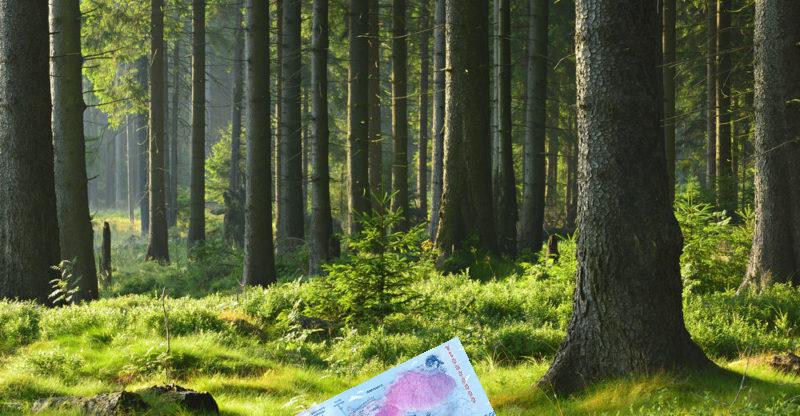
Denominación: 200